USMM Hadjout

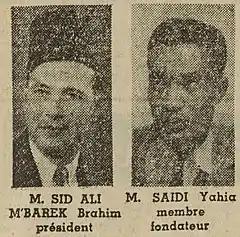
Sid Ali_Embarek et Yahia Saidi

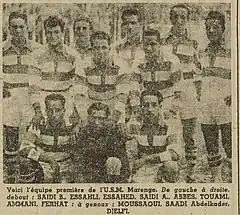
USM Marengo 1950-51

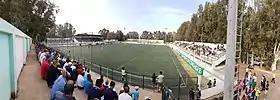
view of Stade du 5 Juillet 1962 in Hadjout, The official stadium of USMM Hadjout since its founding in 1947.

At the end of the meeting of two great football clubs of Mitidja, the Union Sportive Musulmane of Blida and Olympique de Marengo won hands down by the blidéens by the score of 3–2, USM Marengo (Union Sportive Musulmane Marengo) was born in 5 March 1947. Since its creation, a group of leaders then chaired by Sid Ali Embarek and a team of players have succeeded in registering the USMM in gold in the annals of the history of Algiers football alongside two other Muslim clubs MC Alger and USM Blida against clubs yet helped by an administration in place such as Groupement Sportif Alger, the Olympic of Hussein Dey, AS Saint Eugène (currently Bologhine), RU Alger, Groupe Sportif Orléansville (currently Chlef), FC Blida, Sporting club d'El Biar, RC Maison-carée (currently El Harrach), the Stade Guyotvillois, Olympique de Marengo. In the 1950–51 season, USM Marengo achieved a historic rise to the highest degree of Division Honneur a point ahead of the ASPTT Alger and Abbas was the club's top scorer, But USM Marengo did not last long and was betrayed by the experience, where he played with more experienced teams such as AS Saint Eugène, MC Alger and RU Alger and occupied the last place.